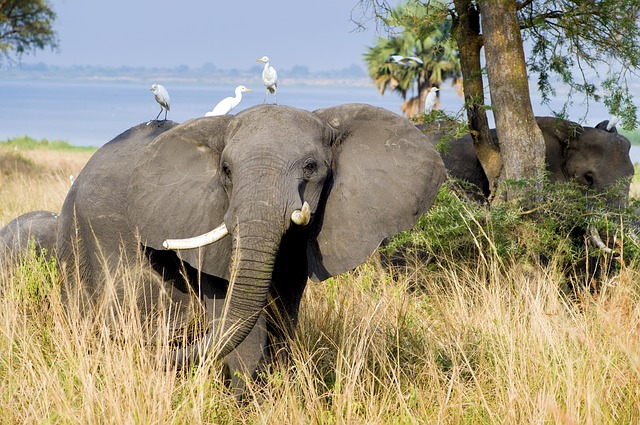
Label: elefante